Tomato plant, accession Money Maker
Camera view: bottom (45 deg); turntable rotation: 240 degrees
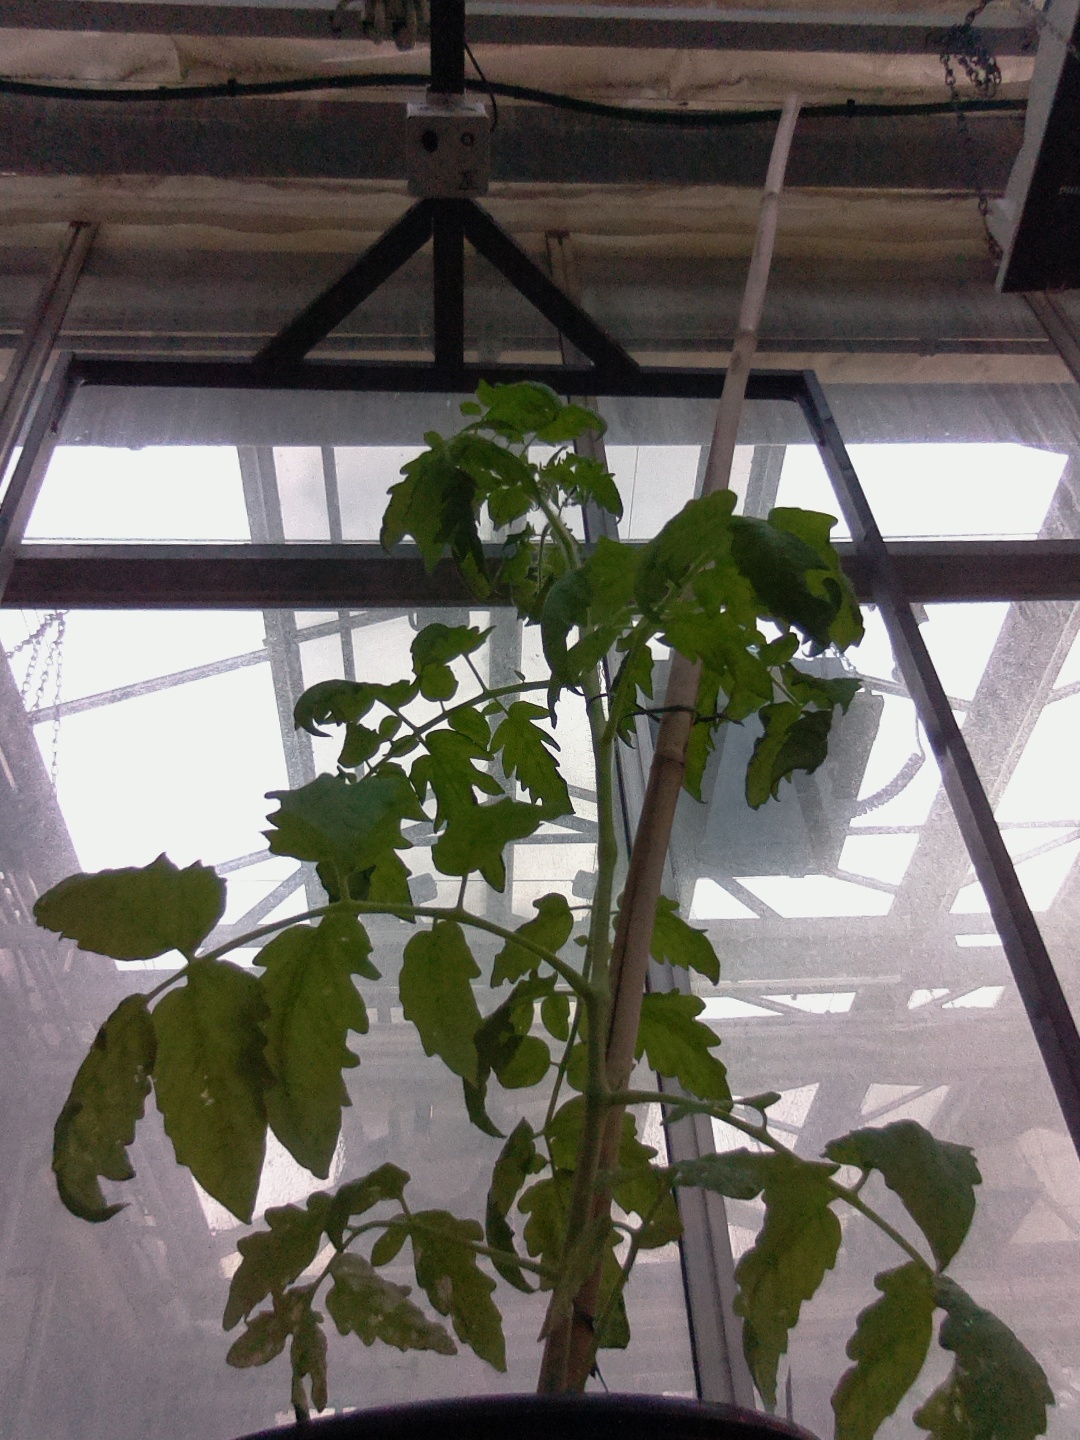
BBCH growth stage 52: 2 inflorescences visible